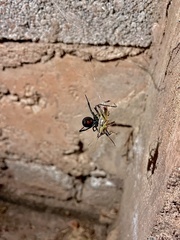
Species: Lactrodectus_hesperus